Economy of Honduras

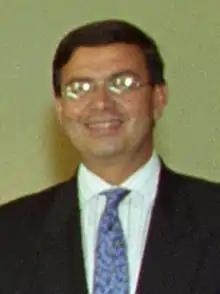
President Callejas shifted the Honduran economy towards privatization

Callejas began to shift economic policy toward privatizing government-owned enterprises, liberalizing trade and tariff regulations, and encouraging increased foreign investment through tax and other incentives. The Callejas administration did not seek less government control. Rather it changed the government's objectives by focusing on reducing public-sector spending, the size of the public-sector workforce, and the trade deficit. Overall economic planning became the responsibility of the National Superior Planning Council, directed by the minister of economy and commerce. President Callejas, a US-trained economist, brought new professionalism and technical skills to the central government as he began the arduous task of long-term economic reform.